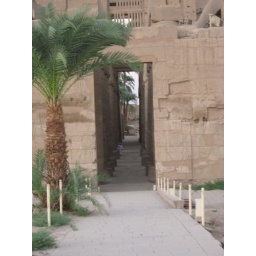
A closer shot of the path. Note the person standing in the middle of the hall for scale